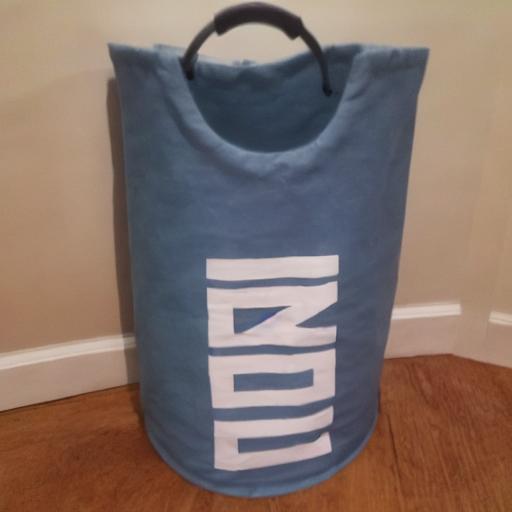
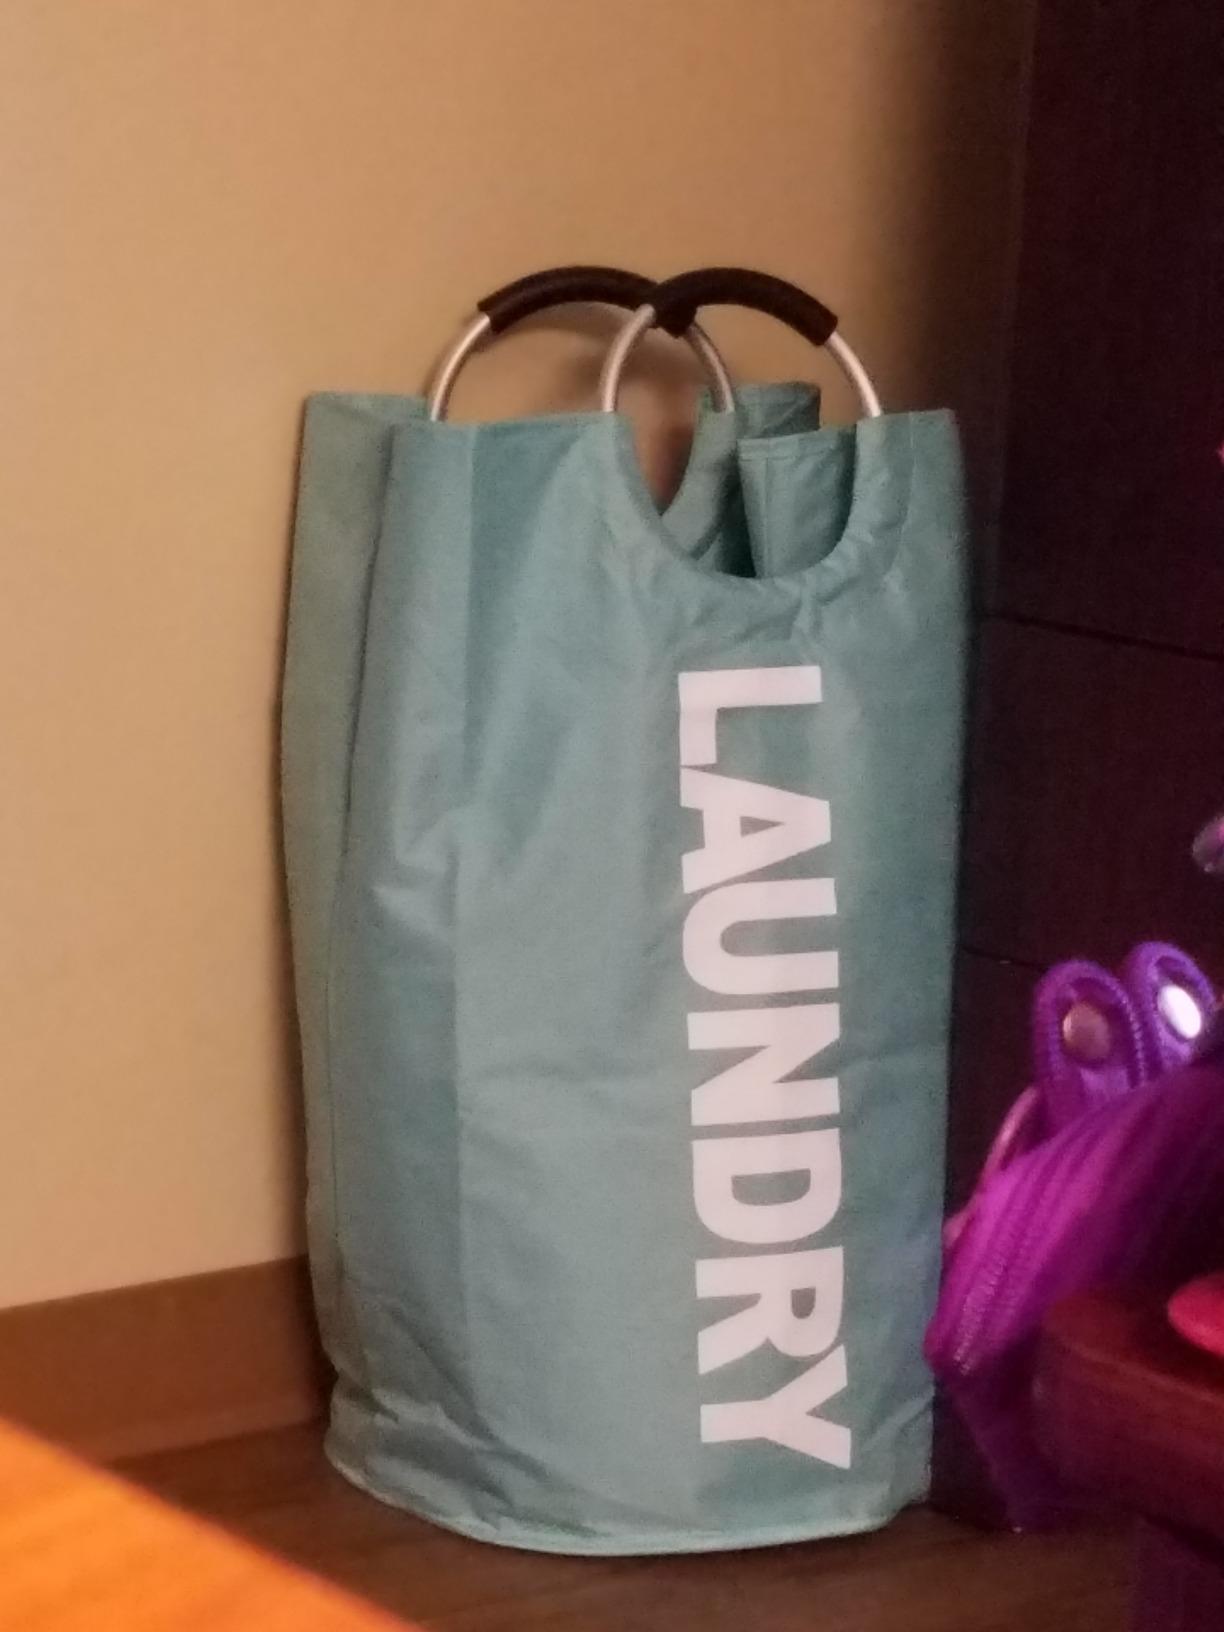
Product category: items_hamper
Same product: no